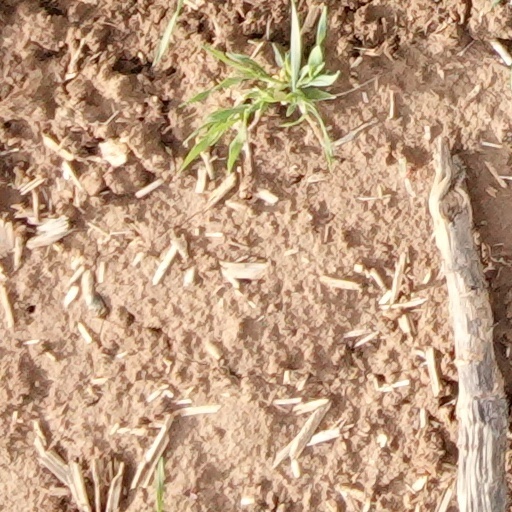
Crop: wheat